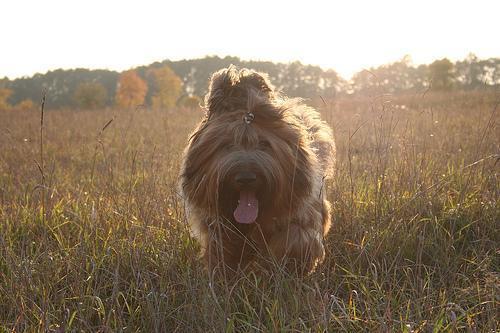
briard